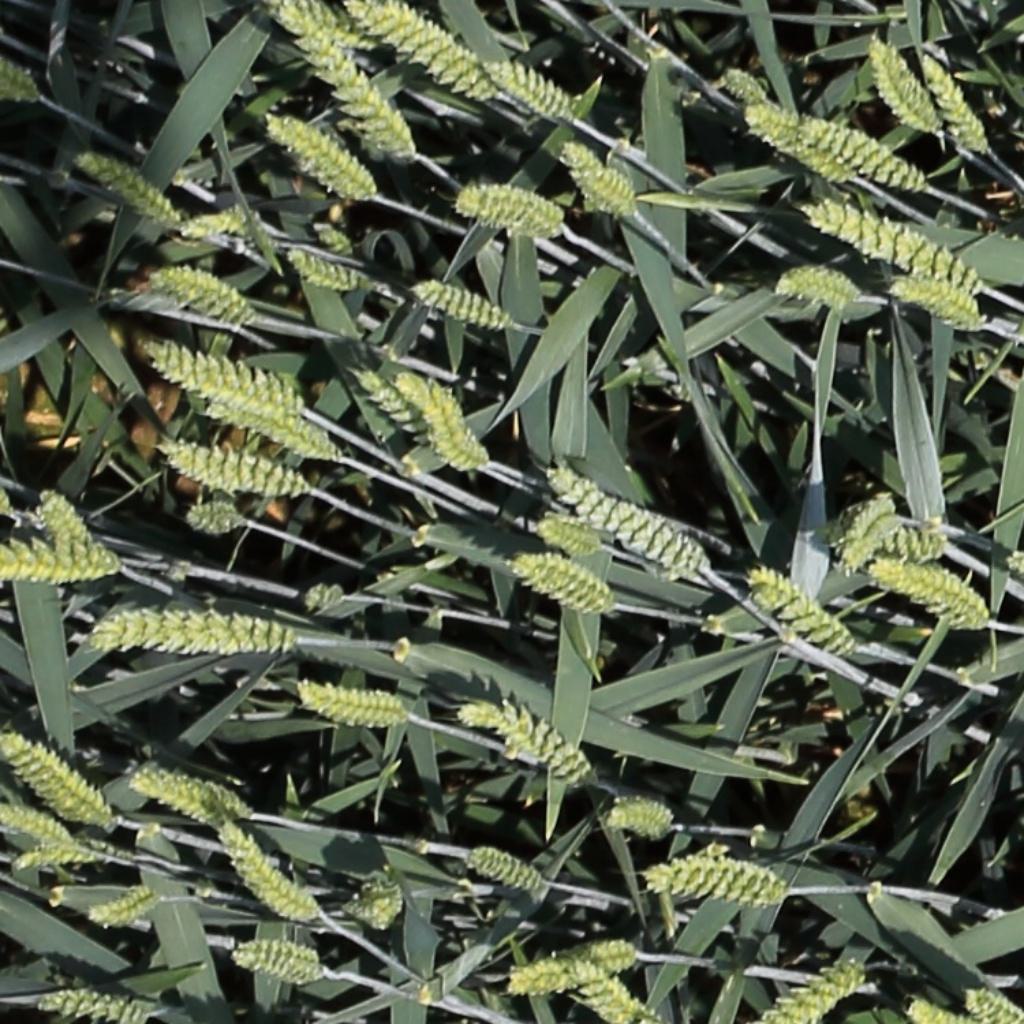
Country: Switzerland
Location: Usask
Wheat development stage: Filling